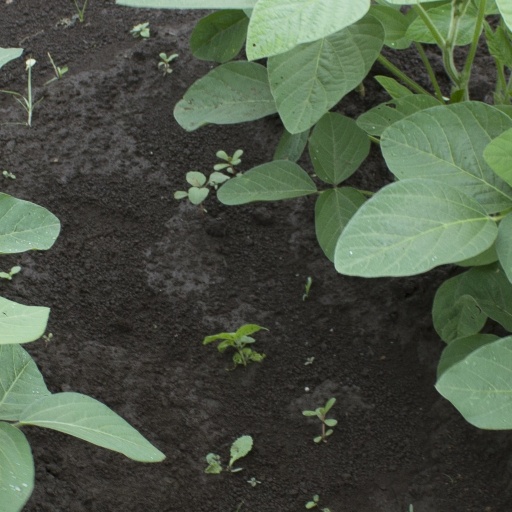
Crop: soybean